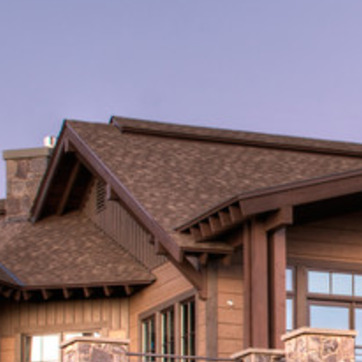
Material: other